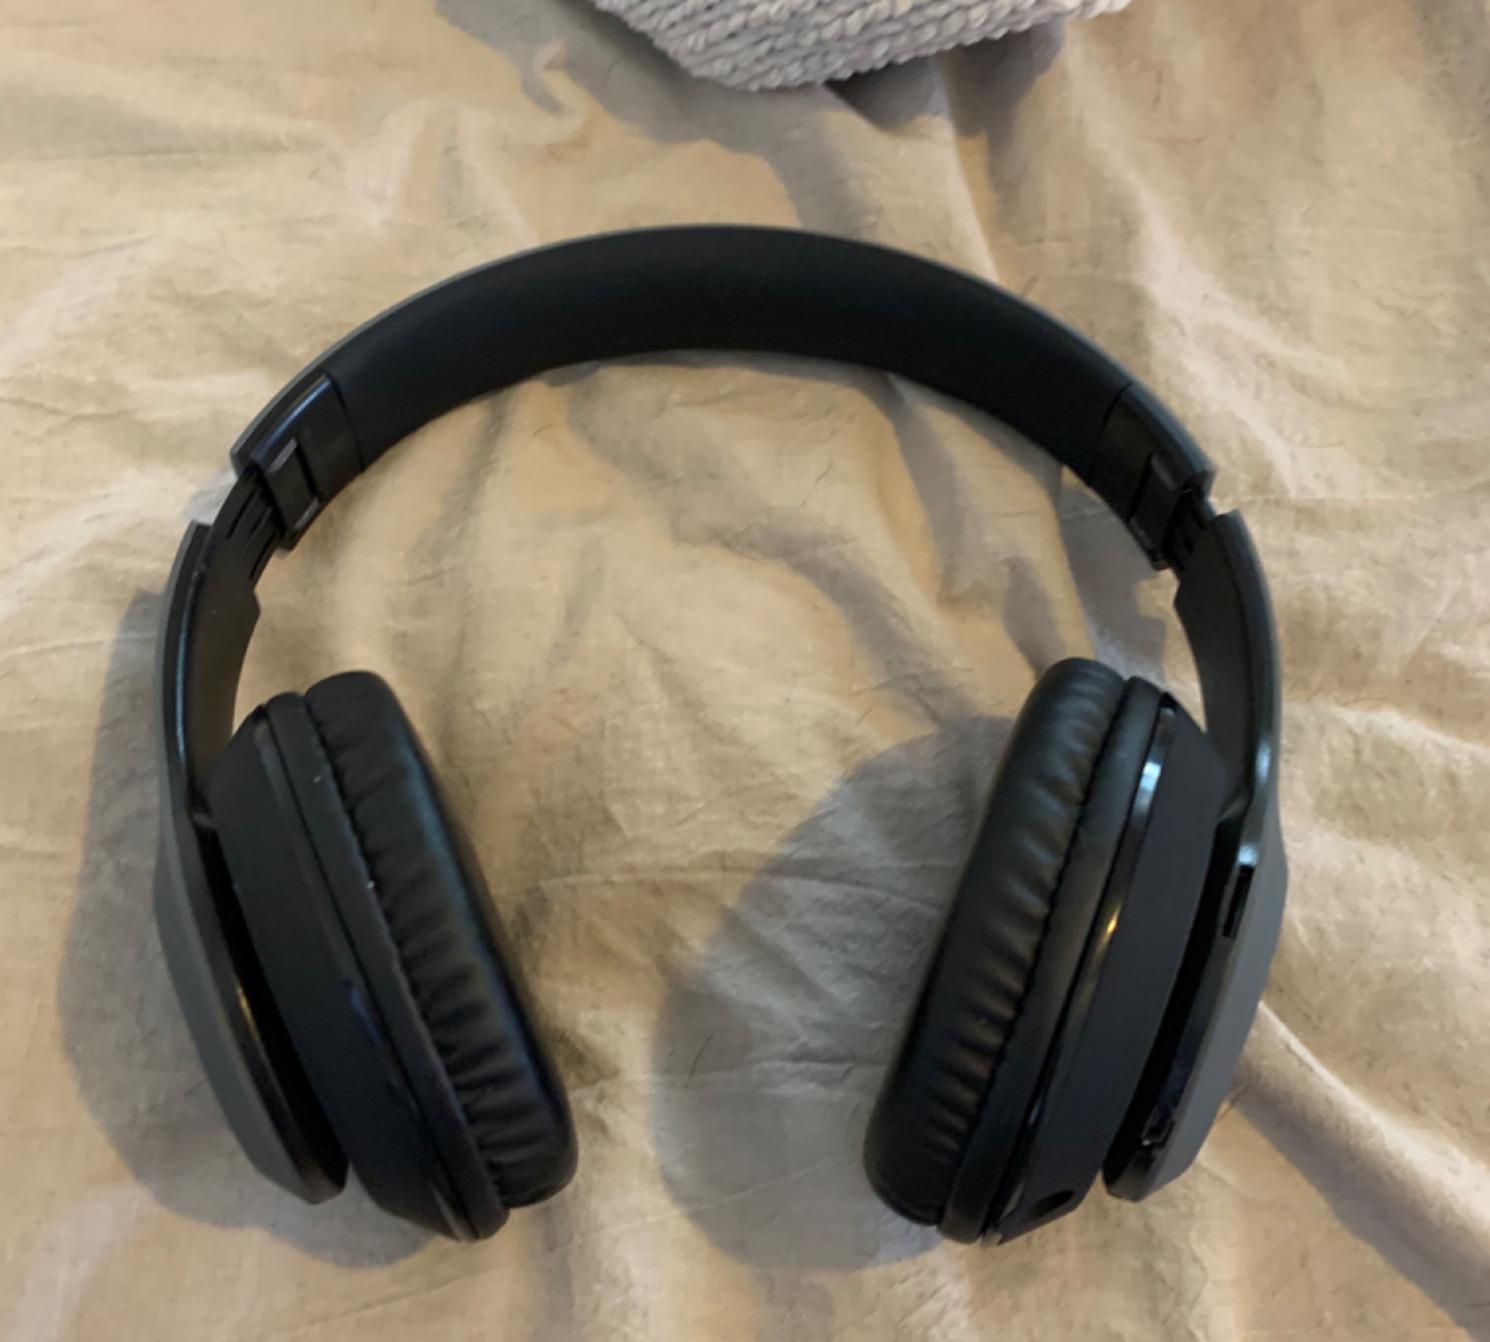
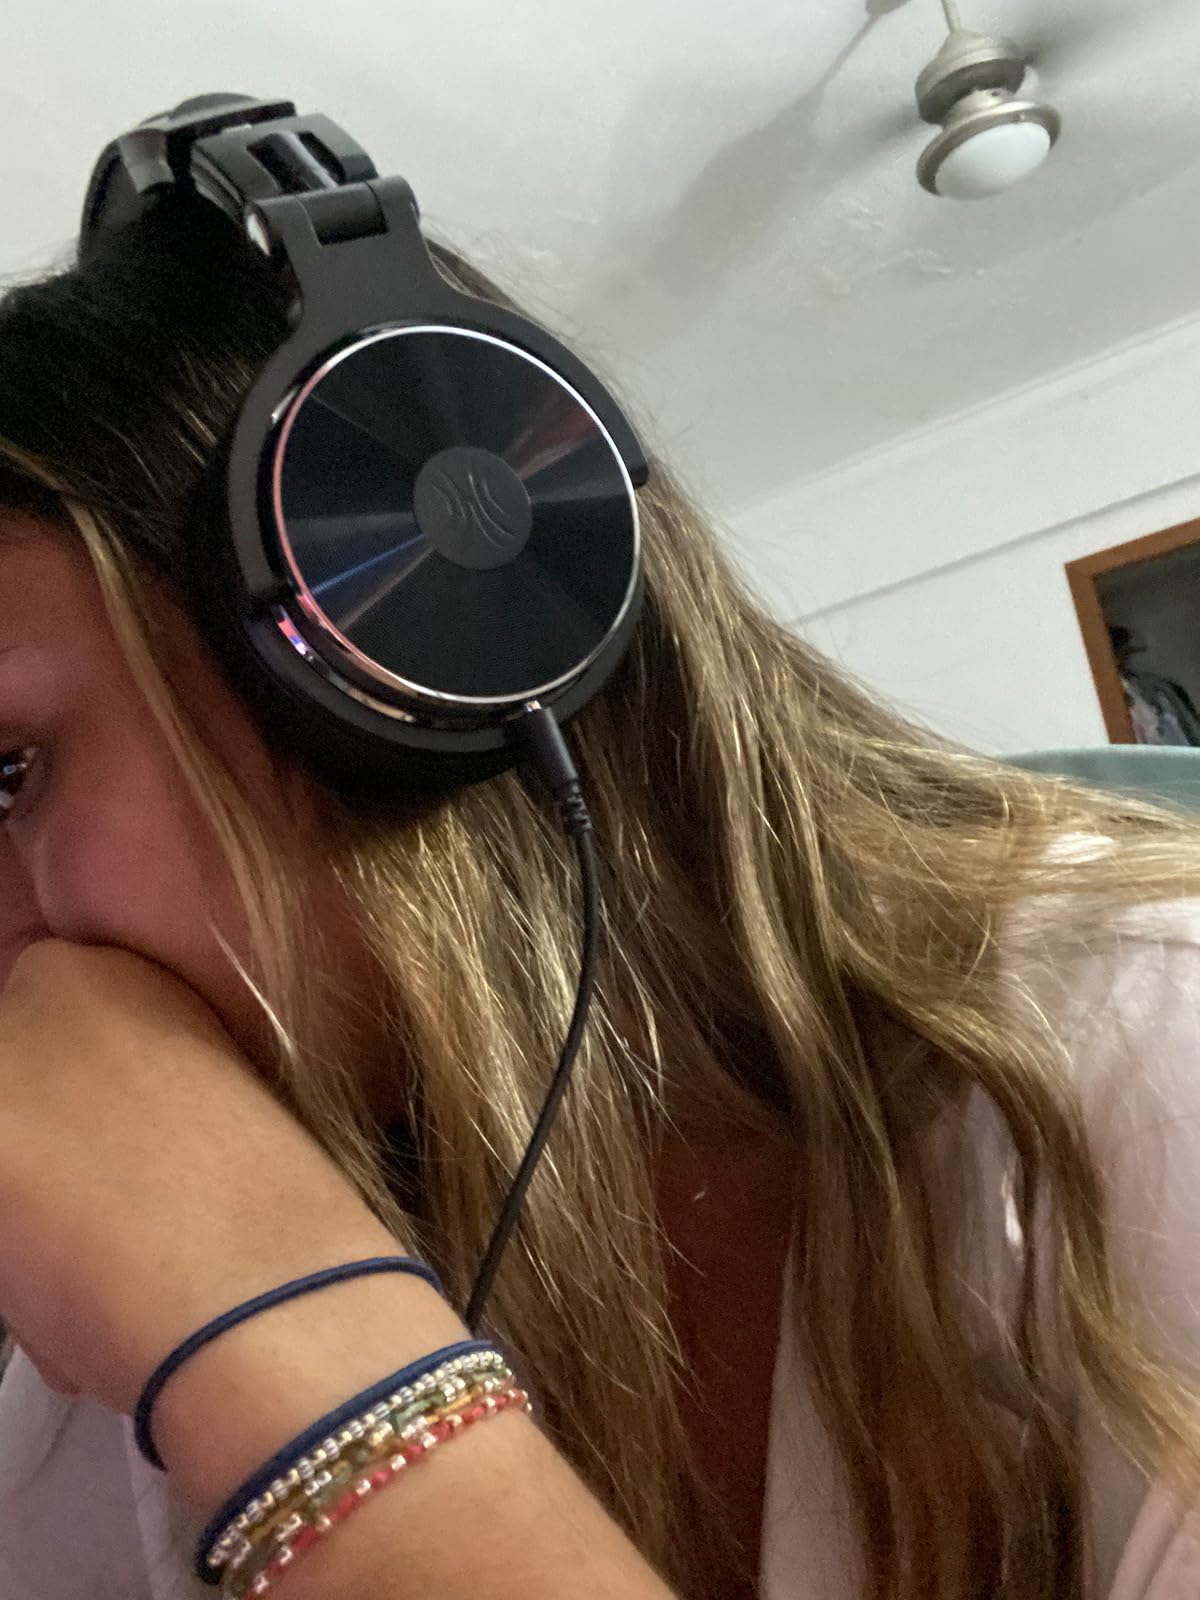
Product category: headphones
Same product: no